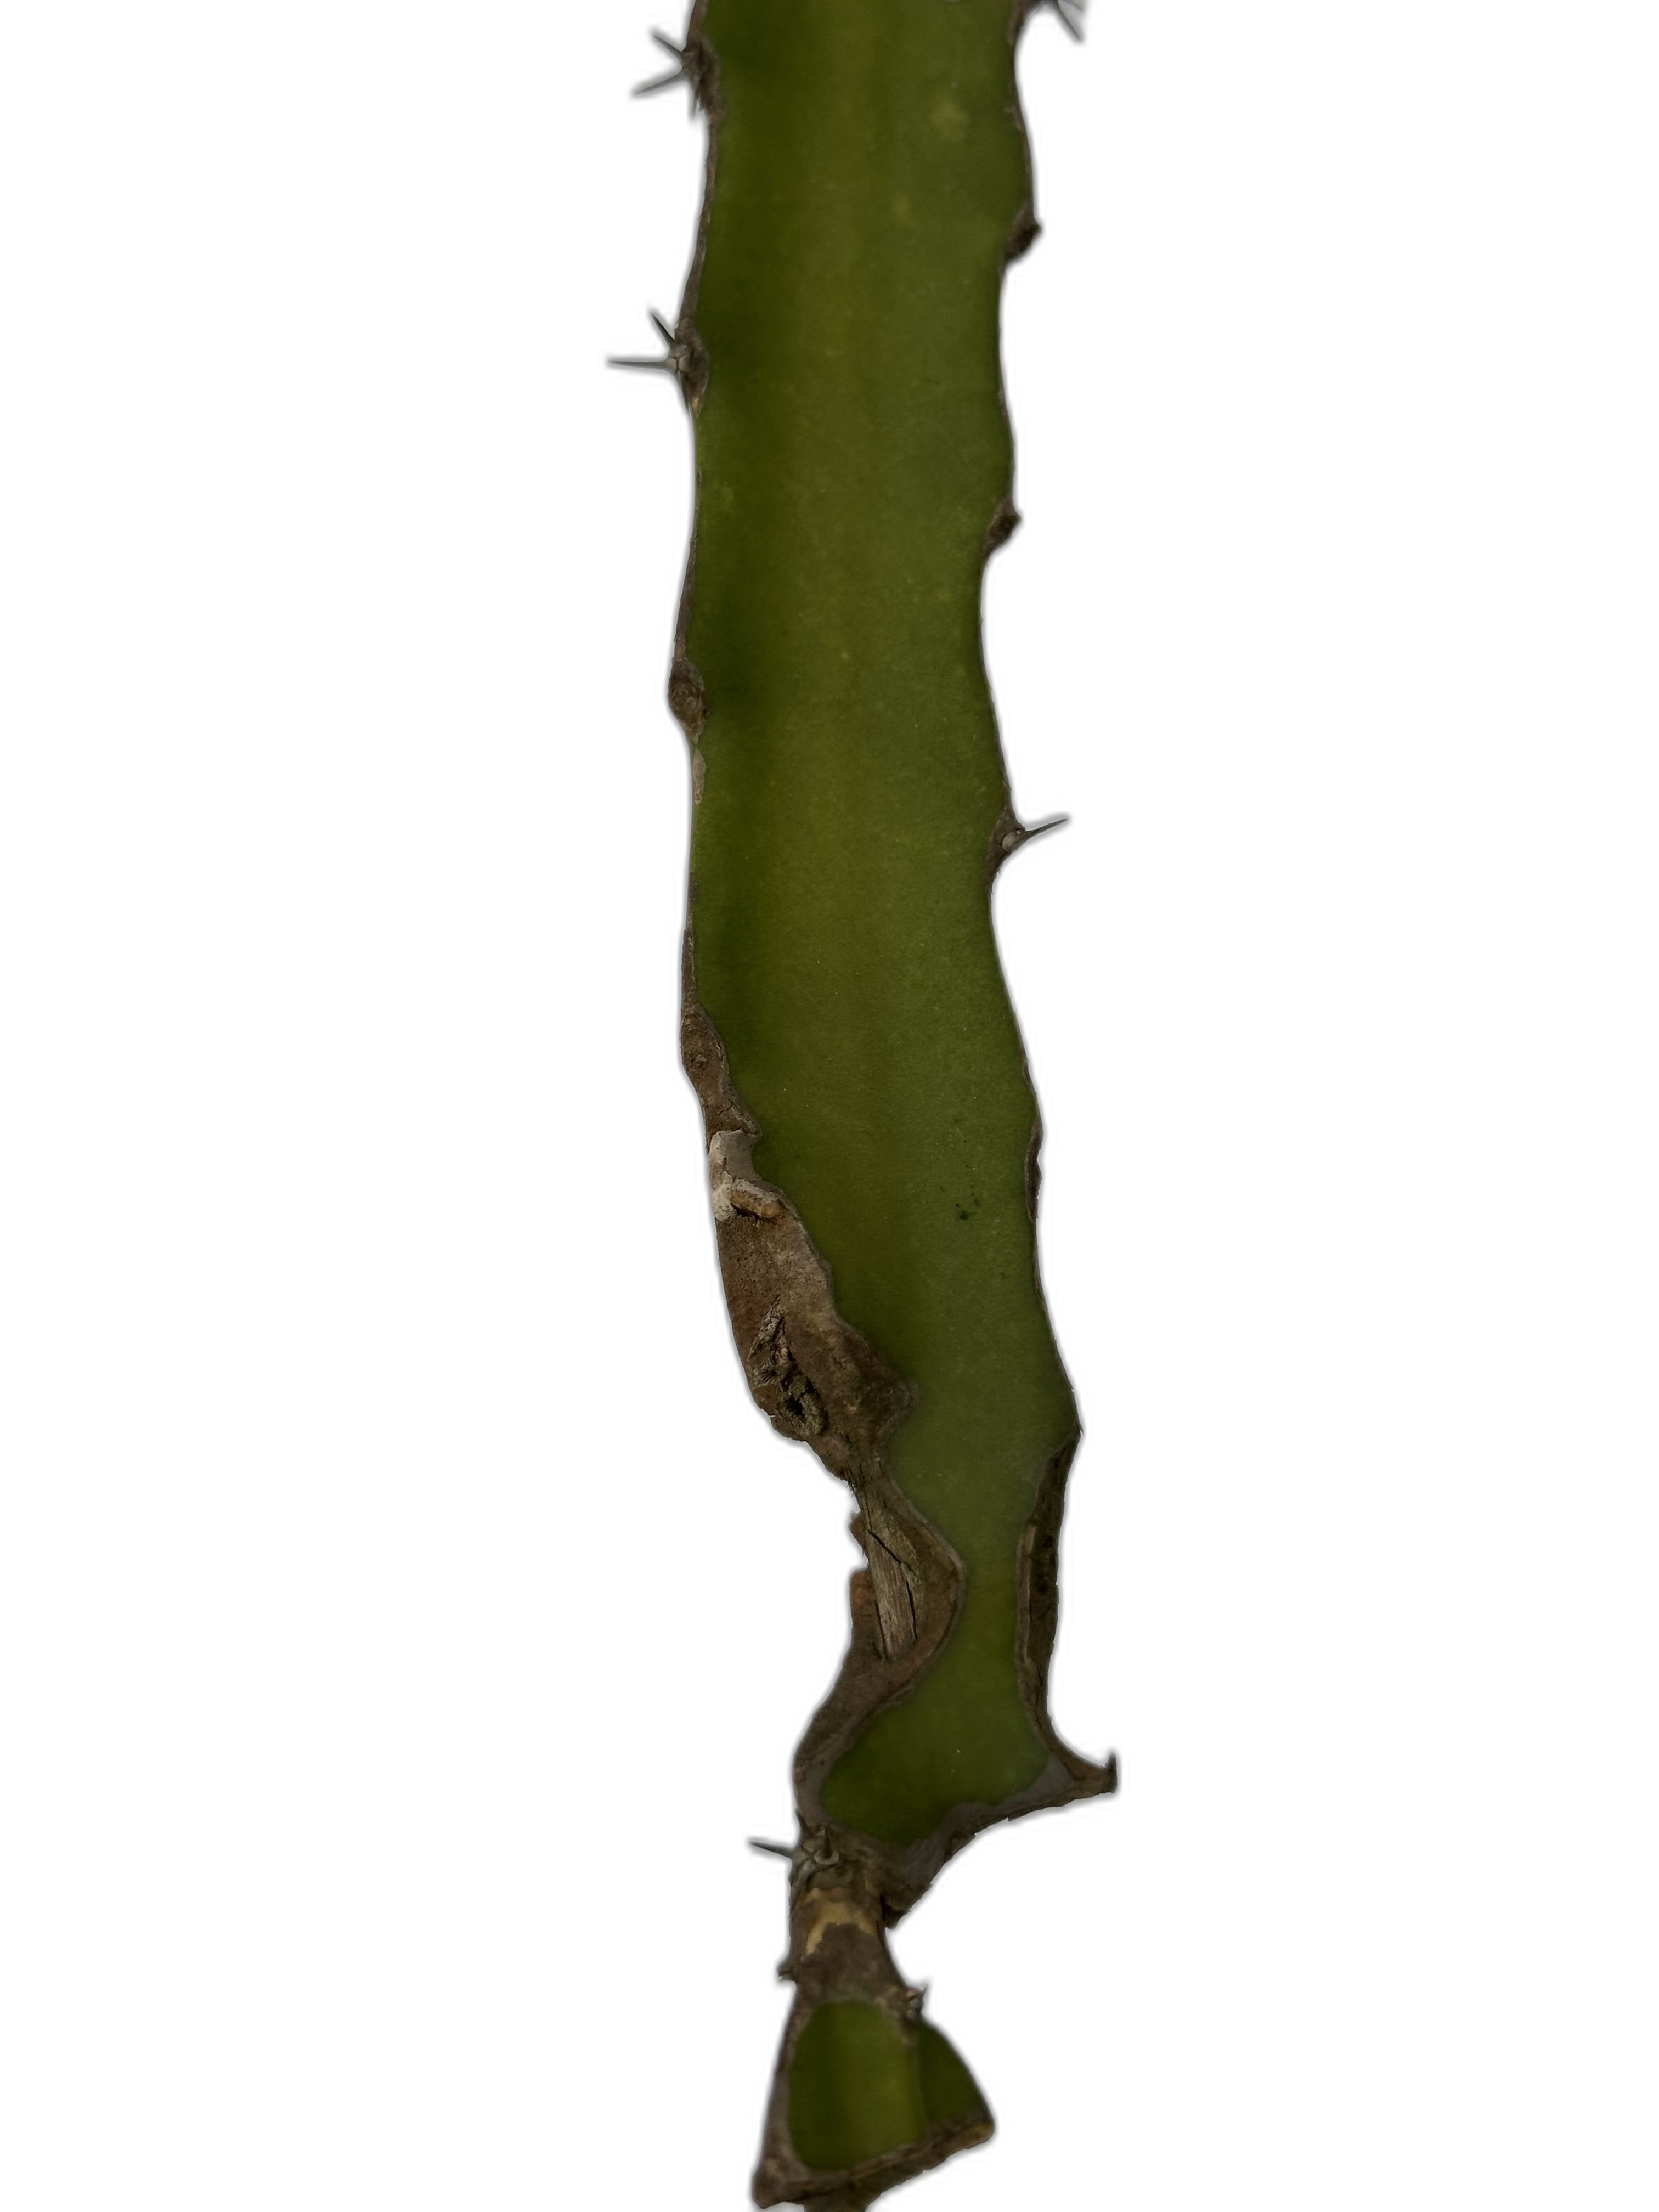
Label: Good leaf